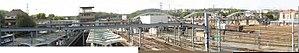
Vue panoramique de la gare de Massy-Palaiseau, prise de la petite passerelle RATP (RER C tout au fond à droite, RER B au premier plan à gauche)."
La gare de Massy - Palaiseau est une gare ferroviaire française de la ligne de Sceaux, située sur le territoire de la commune de Massy dans le département de l'Essonne en région Île-de-France.